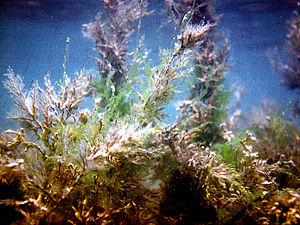
Les algues brunes, aussi nommées Phaeophyceae ou Phéophycées sont une classe d'algues de l'embranchement des Ochrophyta. Ce sont des algues qui utilisent comme pigment collecteur de lumière de la chlorophylle c combinée à un pigment brun, la fucoxanthine. Leur taille varie de l'échelle microscopique à plusieurs dizaines de mètres.